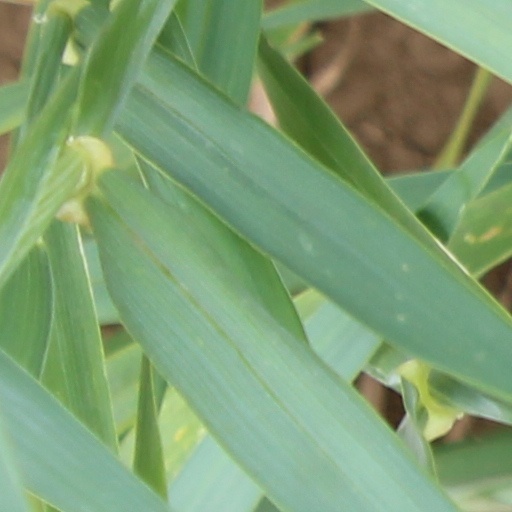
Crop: wheat